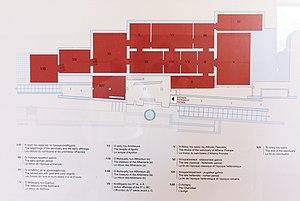
Le Musée archéologique de Delphes est un des principaux musées de Grèce, et un des plus visités. Il dépend du ministère grec de la culture. Fondé en 1903, réaménagé à plusieurs reprises, il abrite les découvertes faites sur le sanctuaire panhellénique de Delphes datant de la Préhistoire à l'antiquité tardive.